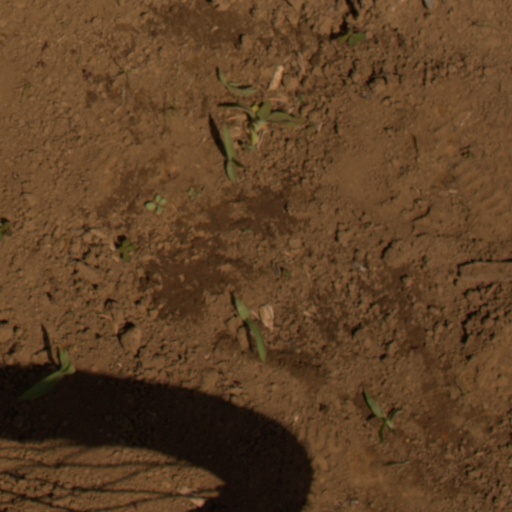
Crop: Jerusalem artichoke